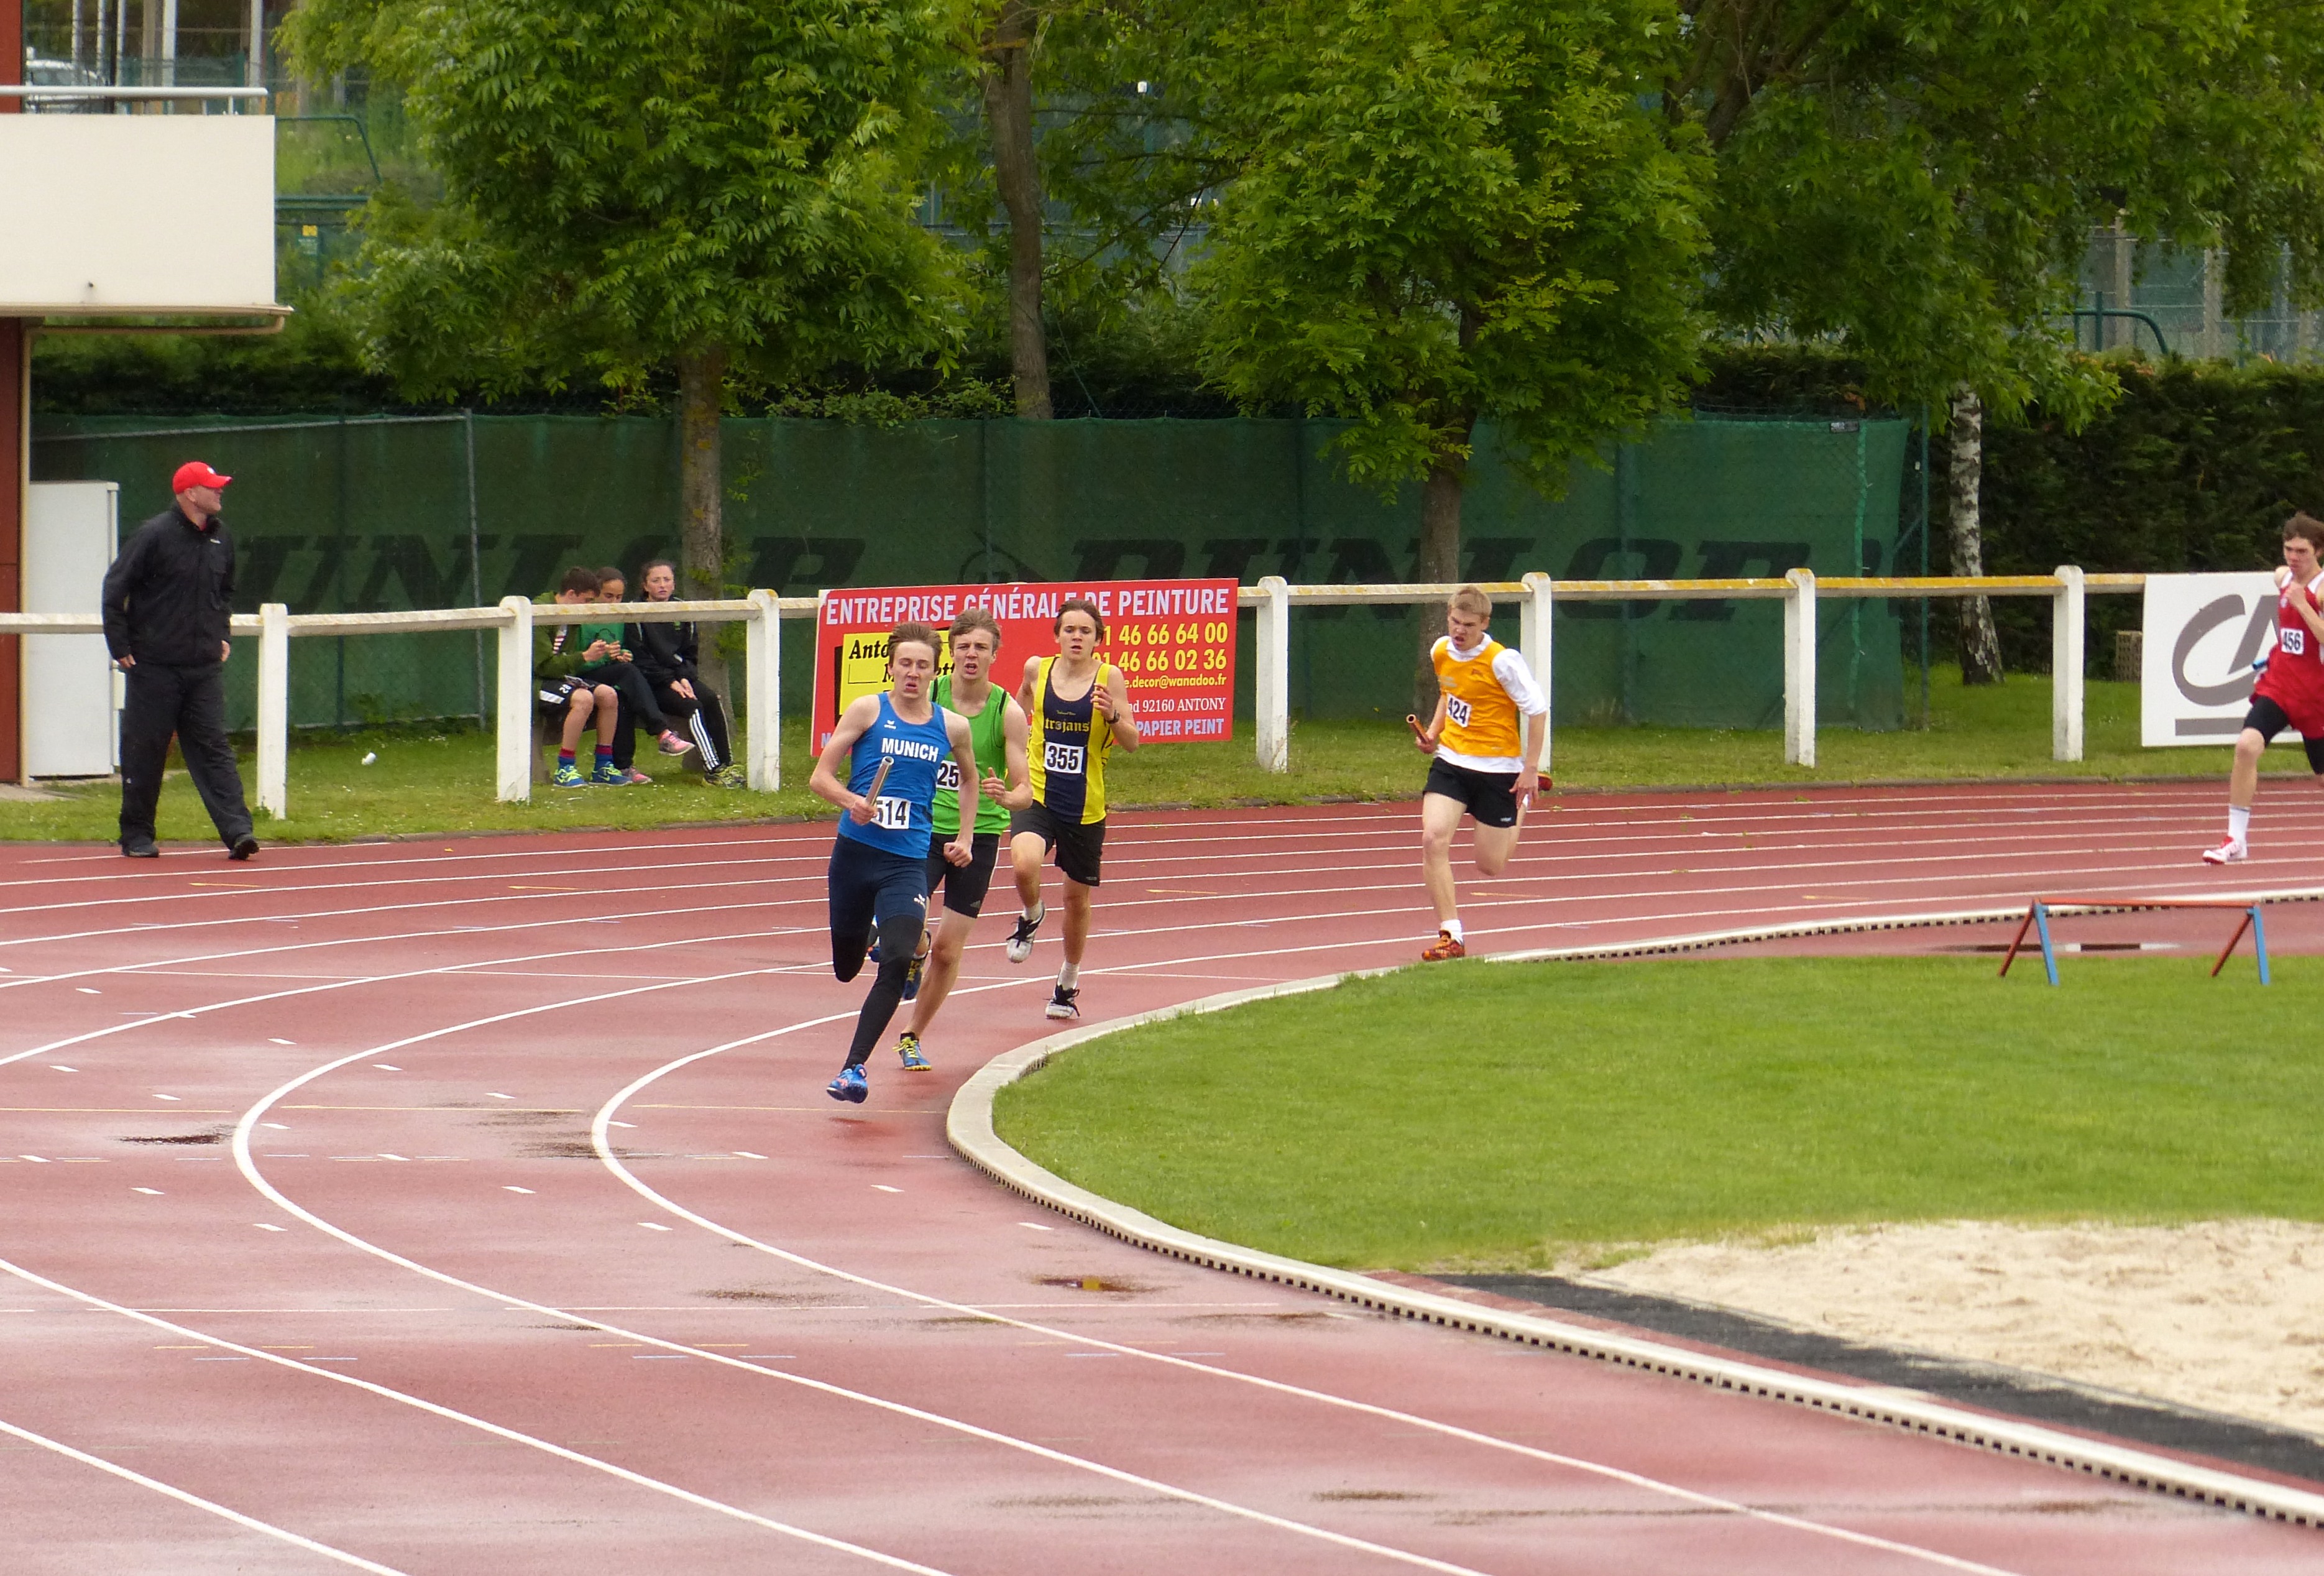
running, paris, 2013, team, sports, highschool, athletics, isst, sprint, trackandfield, human action, track and field athletics, middle distance running